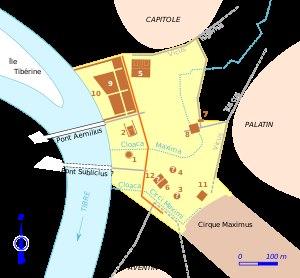
Le temple de Portunus est un petit temple antique situé à Rome, en Italie.
Le forum Boarium est l'un des plus anciens forums romains.